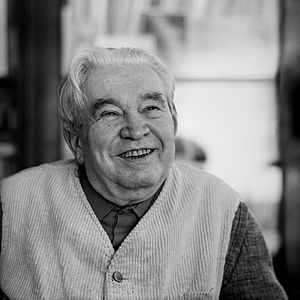
Jaroslav Seifert
Jaroslav Seifert var en tjekkisk forfatter, der modtog Nobelprisen i litteratur i 1984.